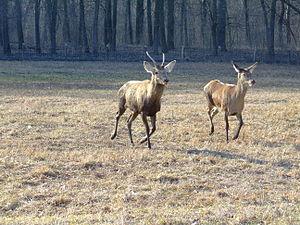
Le parc national Duna-Dráva est un parc national de Hongrie créé en 1996.
La Hongrie est une république constitutionnelle unitaire située en Europe centrale. Elle a pour capitale Budapest, pour langue officielle le hongrois et pour monnaie le forint. Son drapeau est constitué de trois bandes horizontales, rouge, blanche et verte et son hymne national est le Himnusz. D'une superficie de 93 030 km², elle s'étend sur 250 km du nord au sud et 524 km d'est en ouest. Elle a 2 009 km de frontières avec l'Autriche à l'ouest, la Slovénie et la Croatie au sud-ouest, la Serbie au sud, la Roumanie au sud-est, l'Ukraine au nord-est et la Slovaquie au nord.